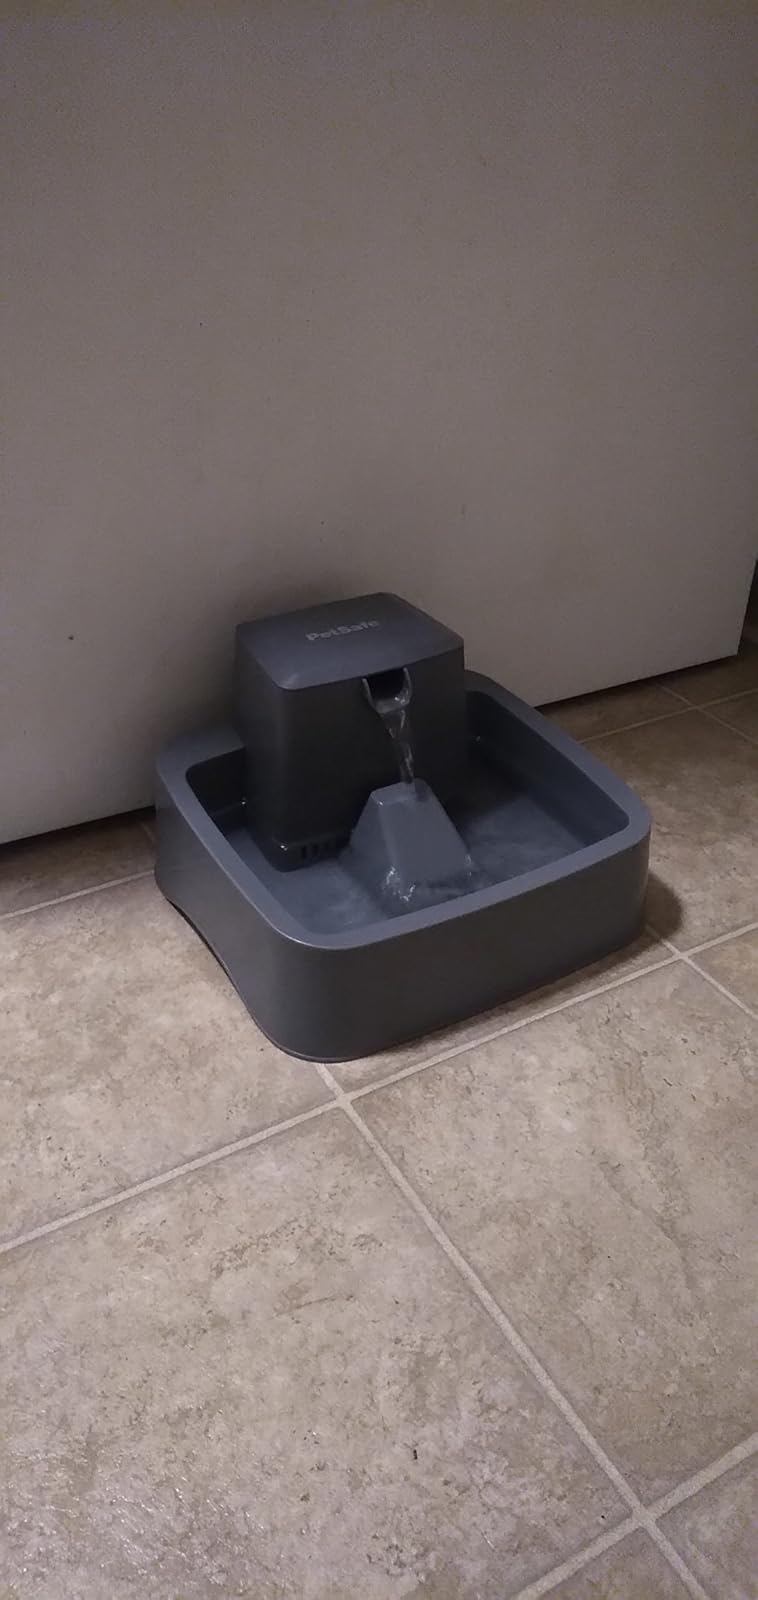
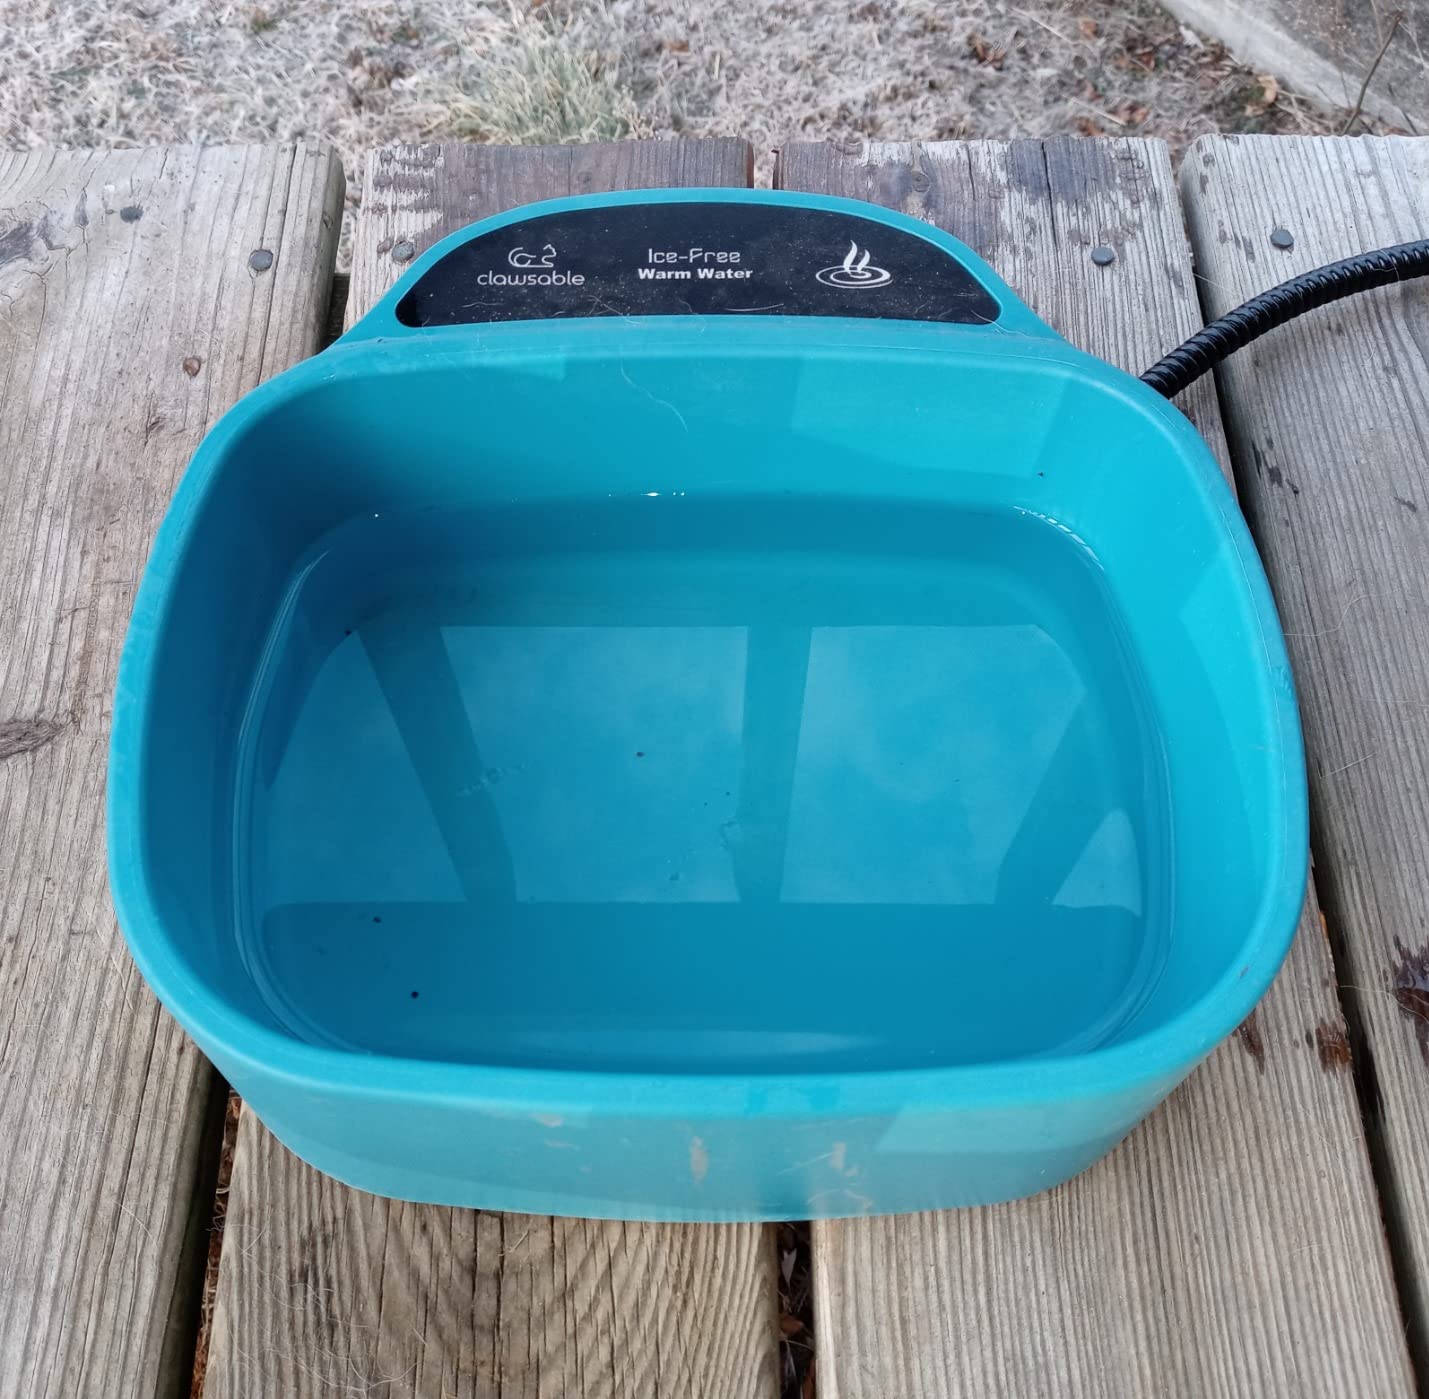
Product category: items_bowl
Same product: no